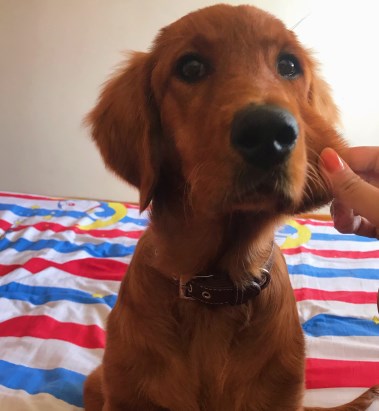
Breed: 5355-n000126-golden_retriever